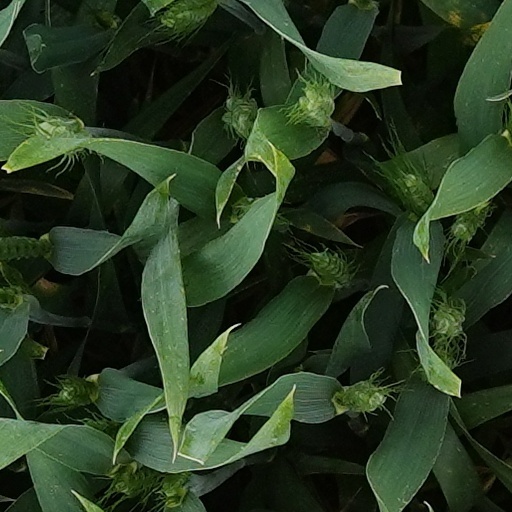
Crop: wheat